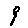
Label: 9